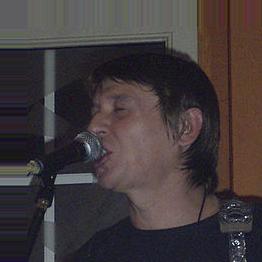
Age: 43